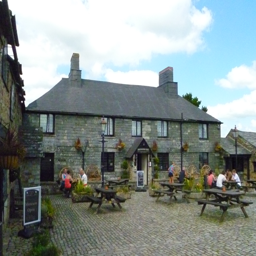
hotel brand made famous by novelist .